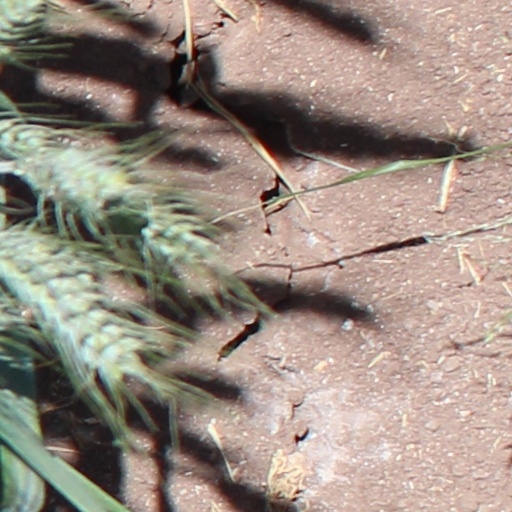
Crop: wheat